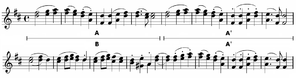
Mesures de l'Hymne à la joie de Beethoven (1824).
La joie est une émotion agréable ou un sentiment de satisfaction ou de plaisir de durée limitée, qu'éprouve un individu au moment où une de ses aspirations, ou un de ses désirs vient à être satisfait d'une manière réelle ou imaginaire. Difficile à définir sur le plan biologique et à distinguer d'autres concepts, la notion de joie est souvent prise comme synonyme de bonheur ou de plaisir.
La Symphonie nᵒ 9, op. 125, de Ludwig van Beethoven, est une symphonie en ré mineur en quatre mouvements pour grand orchestre, solos et chœur mixte composée de la fin de 1822 à février 1824, créée à Vienne le 7 mai 1824 et dédiée au roi Frédéric-Guillaume III de Prusse. Son finale est aussi long que la Huitième symphonie tout entière ; il introduit des sections chantées sur l'Ode à la joie de Friedrich von Schiller.